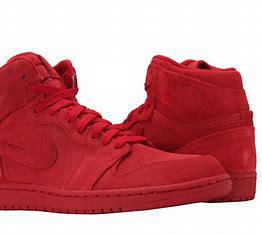
Brand: Jordan
Model: Air 1 Mid Retro Basketball